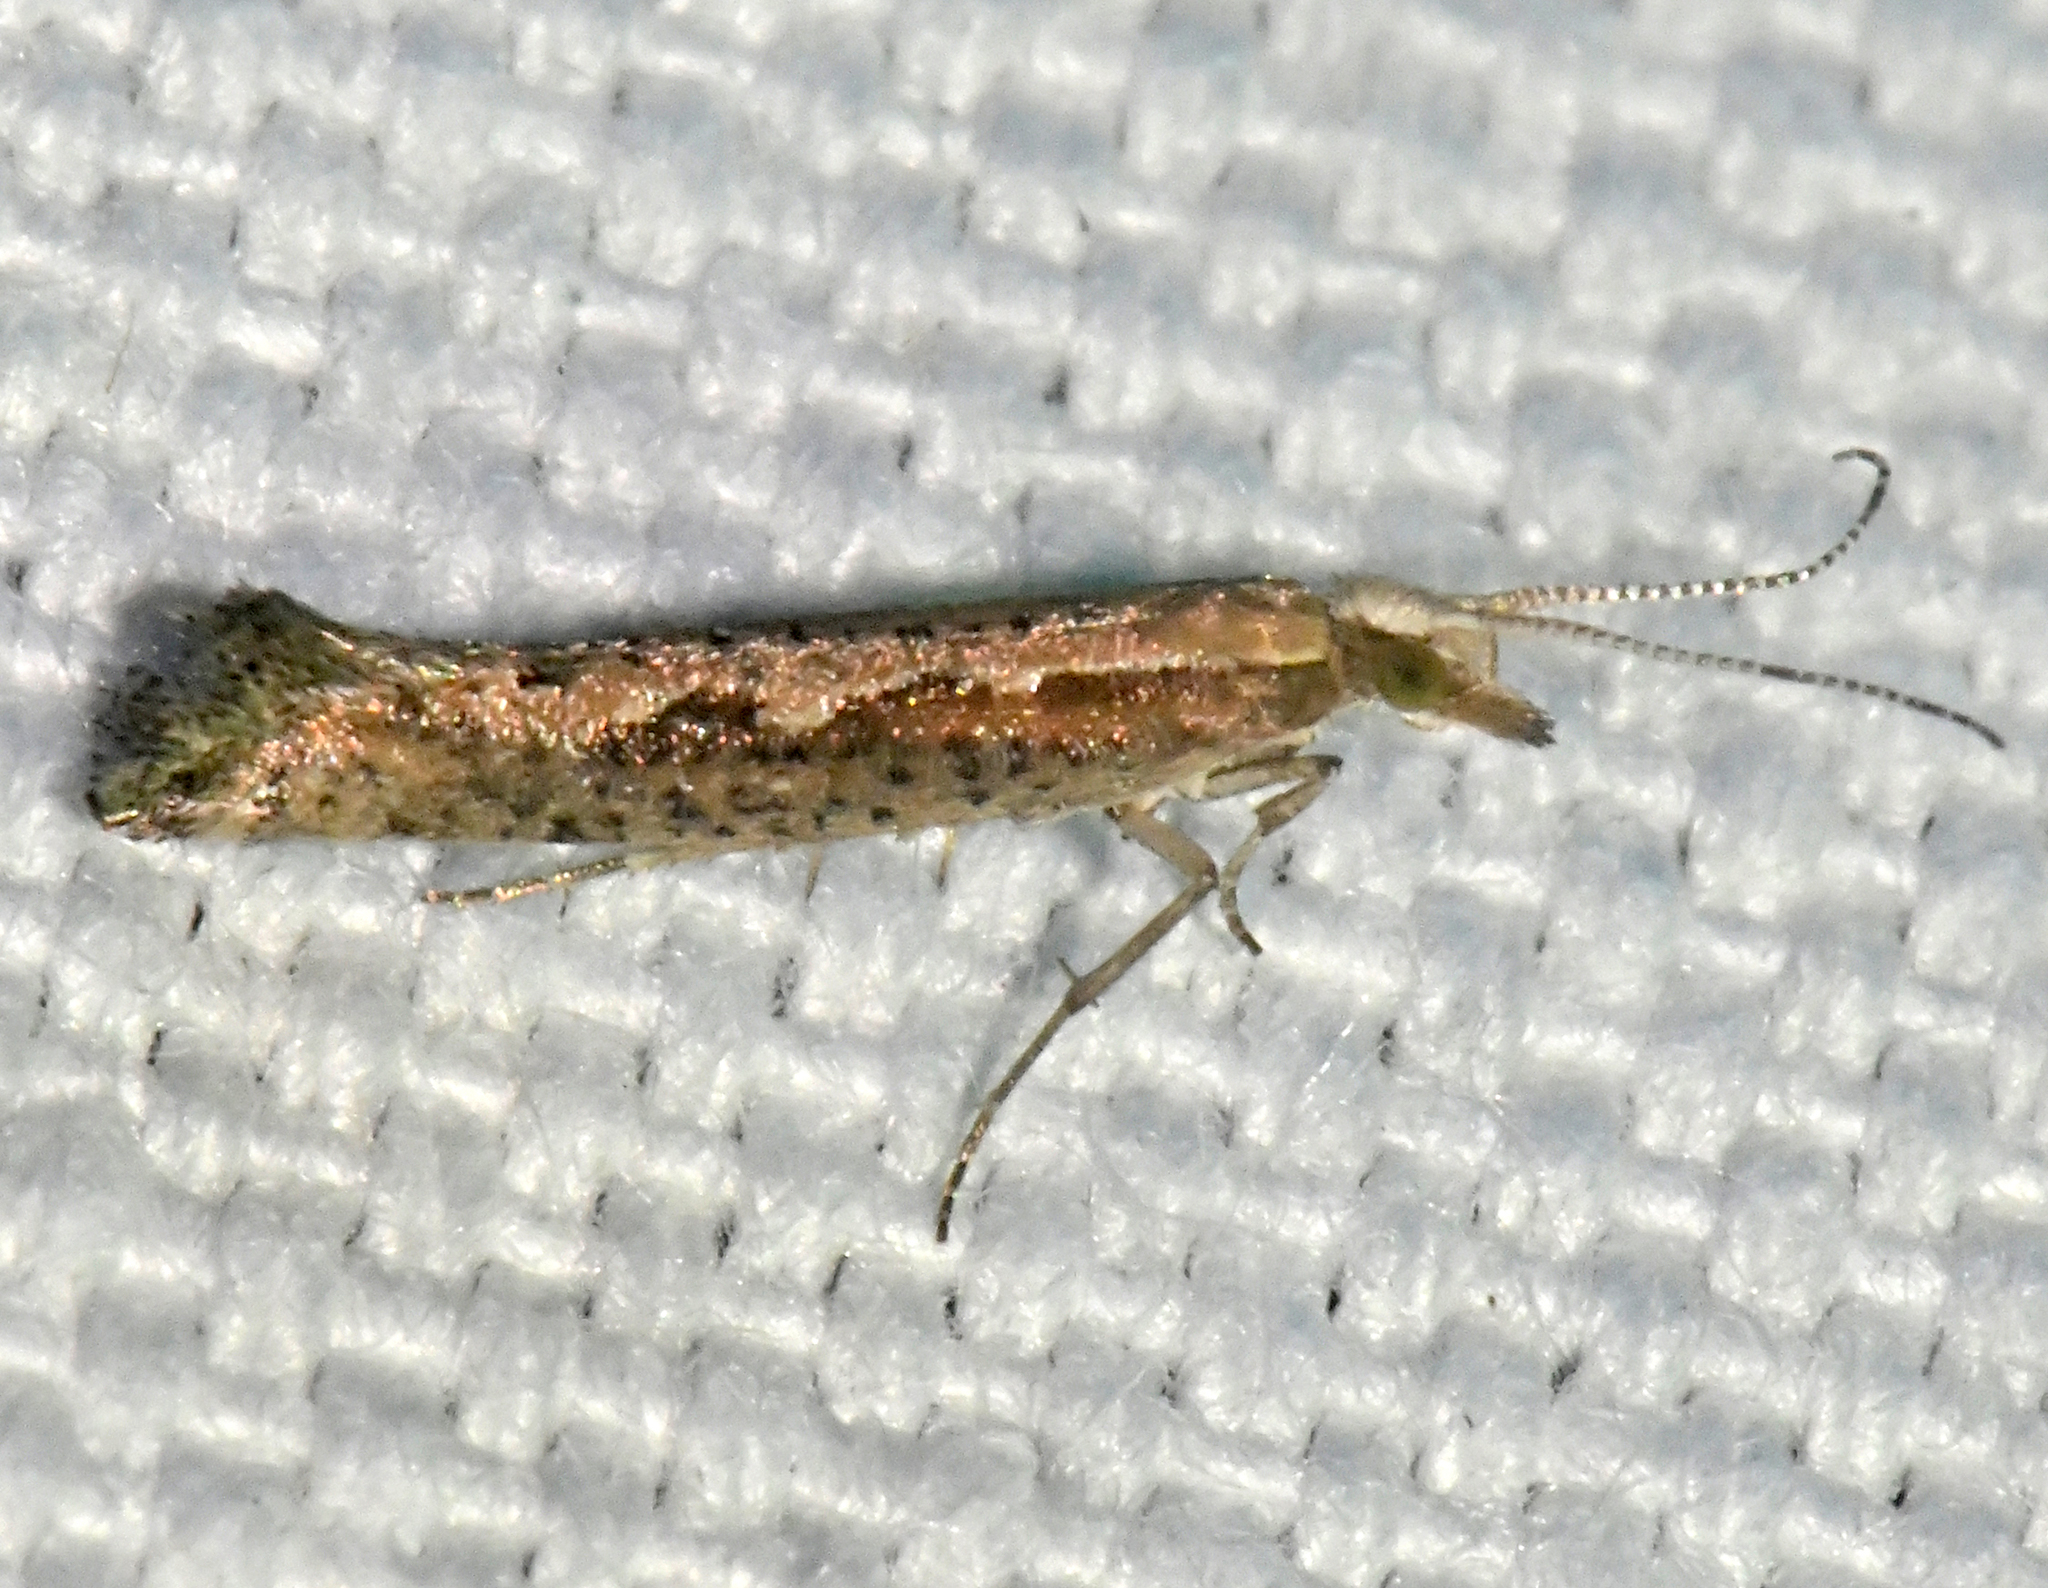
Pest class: diamondback_moth